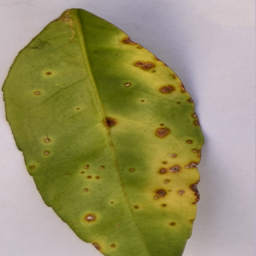
Plant part: leaf
Disease: canker